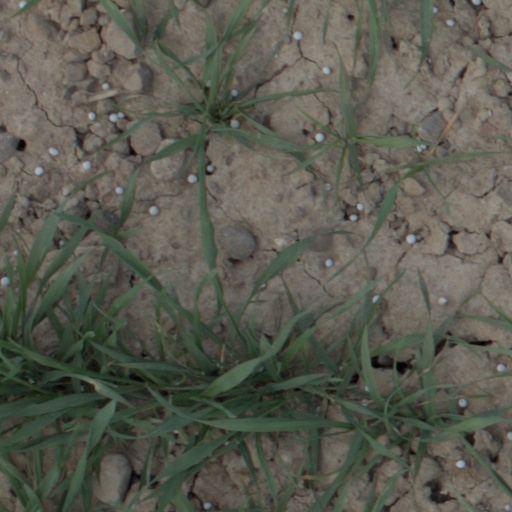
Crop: wheat